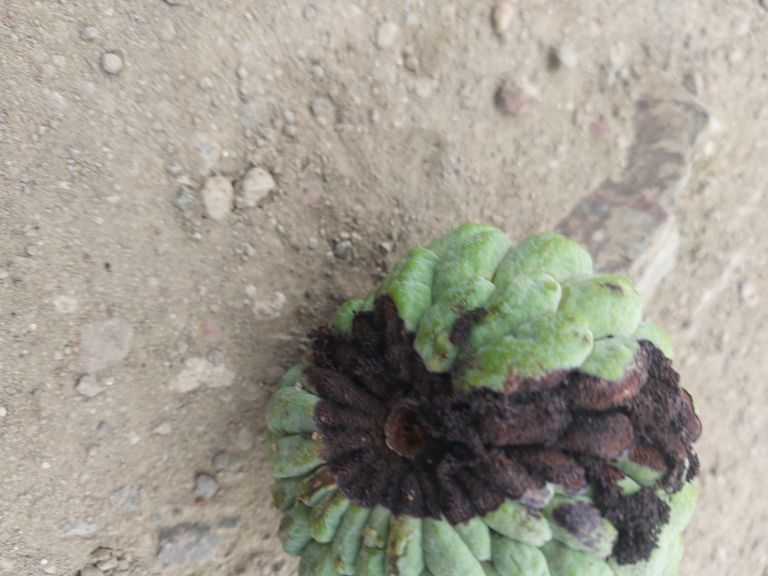
Disease label: Diplodia Rot